Women's rights

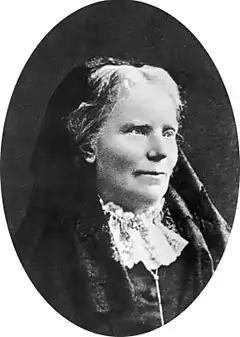
Elizabeth Blackwell was the first woman to receive a medical degree in the United States, as well as the first woman on the UK Medical Register.

Women's rights activism in Canada during the 19th and early 20th centuries focused on increasing women's role in public life, with goals including women's suffrage, increased property rights, increased access to education, and recognition of women as "persons" under the law. The Famous Five were five Canadian women – Emily Murphy, Irene Marryat Parlby, Nellie Mooney McClung, Louise Crummy McKinney and Henrietta Muir Edwards – who, in 1927, asked the Supreme Court of Canada to answer the question, "Does the word 'Persons' in Section 24 of the British North America Act, 1867, include female persons?" in the case "Edwards v. Canada (Attorney General)." After Canada's Supreme Court summarized its unanimous decision that women are not such "persons", the judgment was appealed and overturned in 1929 by the British Judicial Committee of the Imperial Privy Council, at that time the court of last resort for Canada.